Flavia Beverage Systems

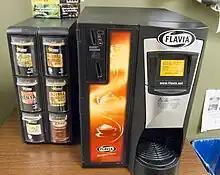
Flavia coin-operated machine.

In February 2006, the Flavia Fusion drinks station earned the Good Housekeeping Seal, which means that the product has a two-year limited warranty.